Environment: real
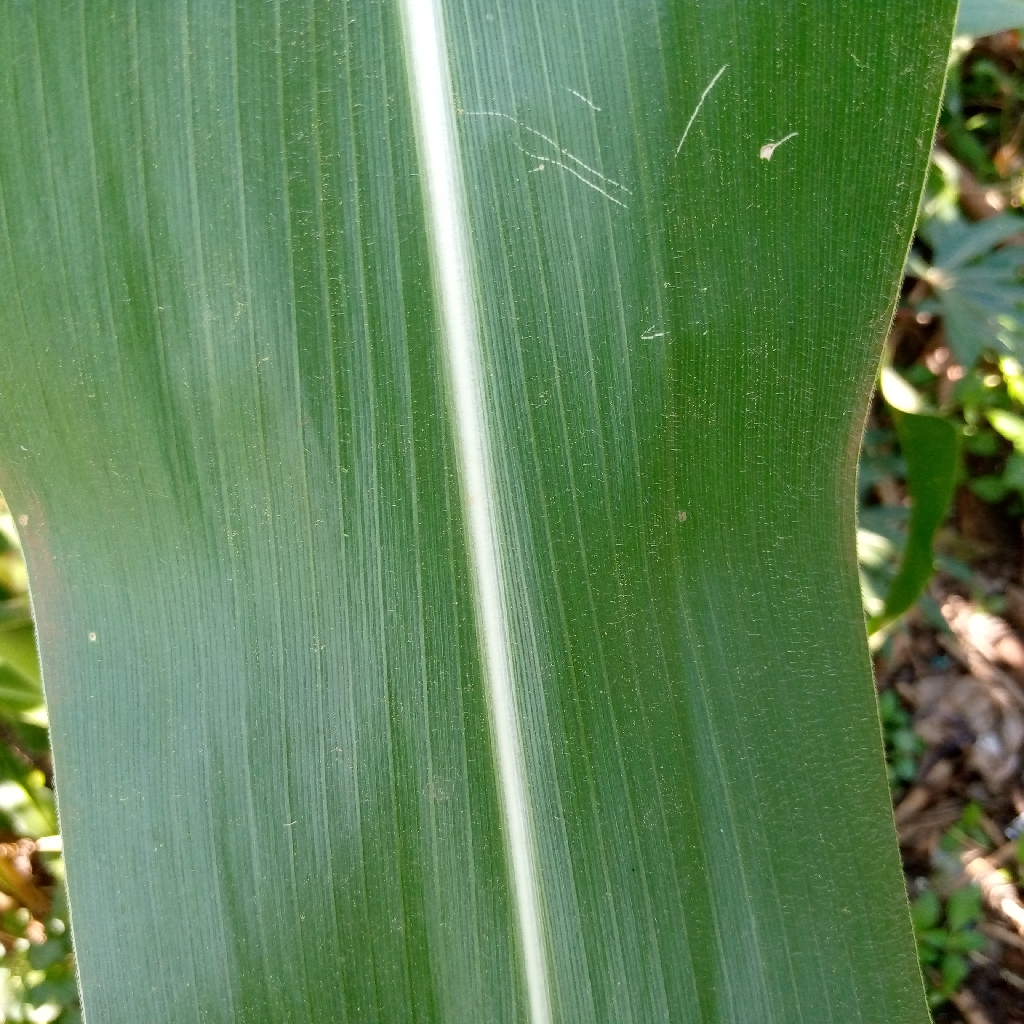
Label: healthy